John Biggins

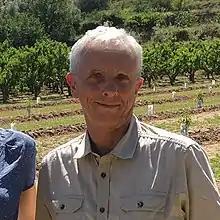
John Biggins

John Biggins (born 31 October 1949) is a British writer of historical fiction. He is best known for his Prohaska series of novels set in the Austro-Hungarian Navy during the early years of the 20th Century.